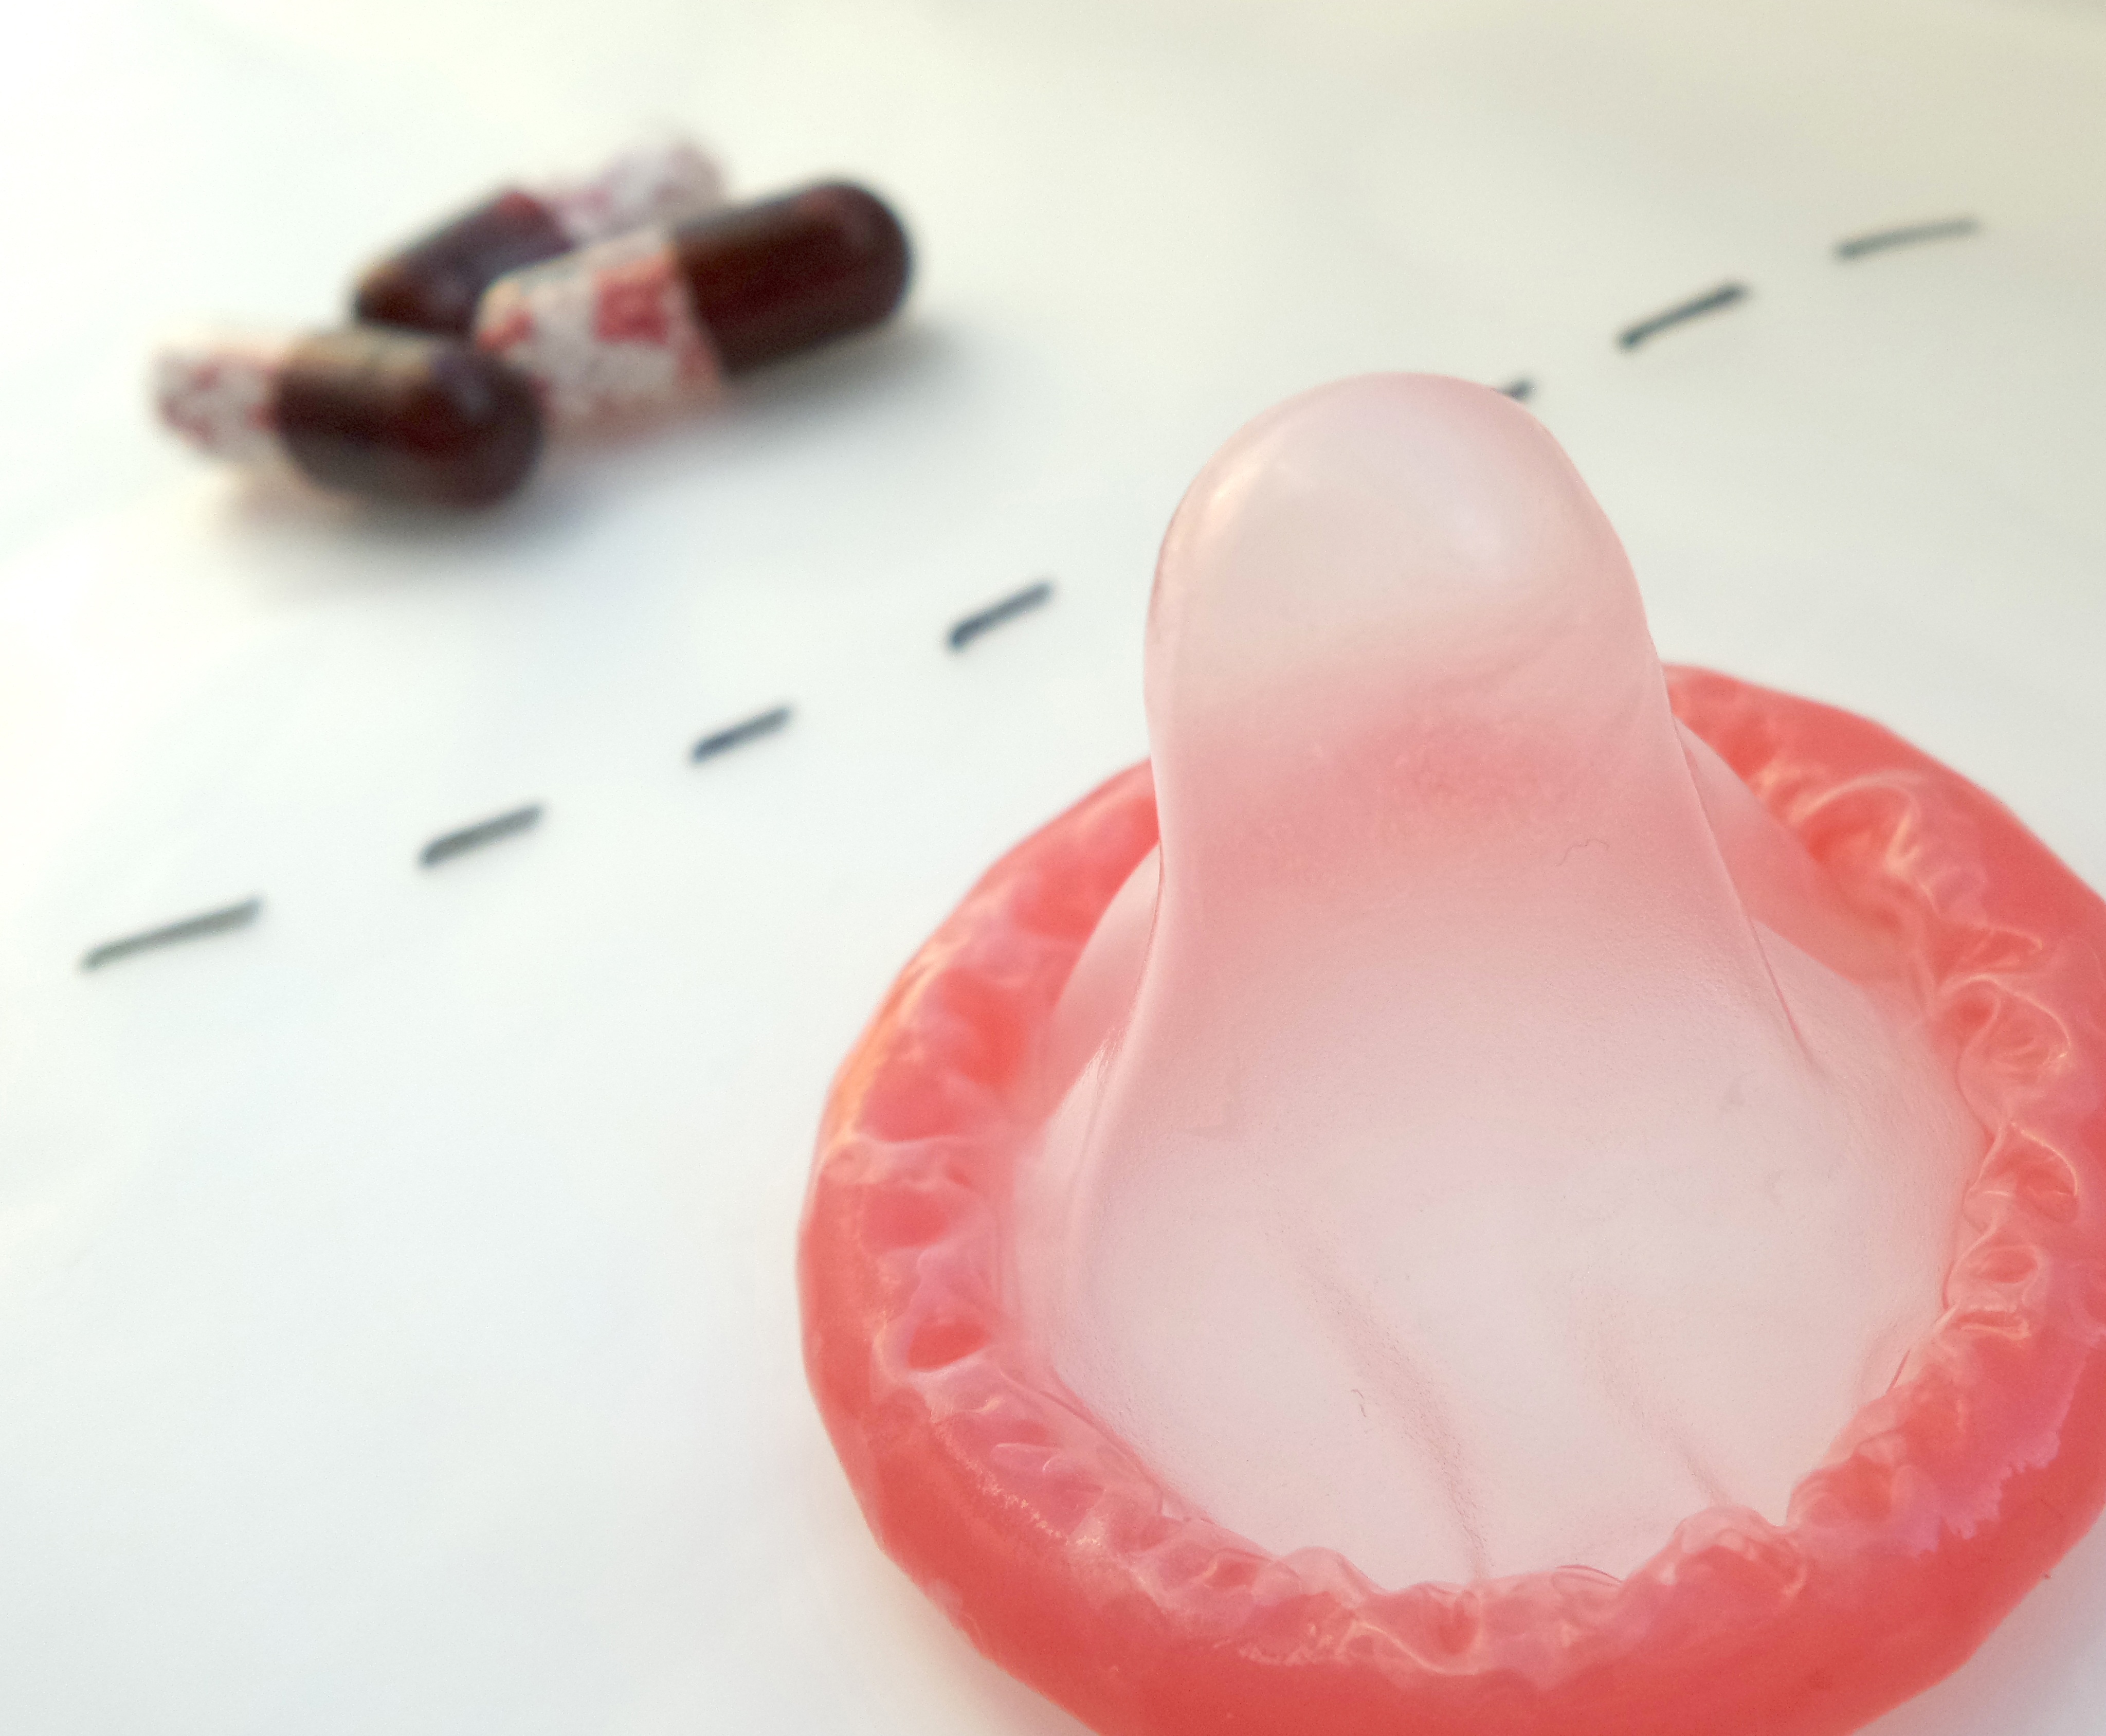
hand, heart, finger, food, produce, ear, medicine, dessert, nail, health, lip, mouth, human body, safety, organ, pills, protection, tooth, sex, safe, medical, treatment, choice, sexual, prevention, hiv, aids, condom, std